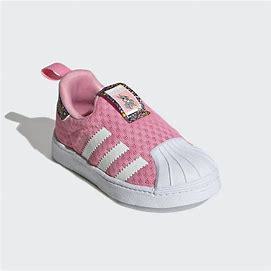
Brand: Adidas
Model: Superstar 360